Carlo Bartolomeo Rastrelli

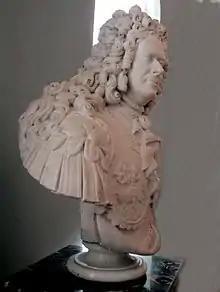
Bust of Alexander Menshikov, the marble copy.

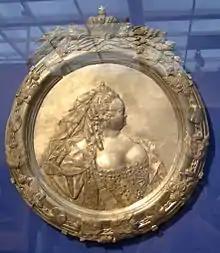
Elizabeth of Russia, gilded tin.

In Russia Rastrelli initially worked primarily as an architect. He participated in the planning of Vasilyevsky Island and in the construction of the palace in Strelna. He also proposed his design of the building of the Senate, made models of hydraulic machines and fountains, and taught at the Academy of Sciences. However, he soon started experiencing a strong competition from Jean-Baptiste Alexandre Le Blond, an architect who also moved to Russia in 1716, and focused on sculpture. His first significant work was bust of Alexander Menshikov, which he completed by the end of 1716 using lead (currently in a private collection in Paris), and in 1717 cast in bronze. A marble copy of the bust was created in the 1740s by Vitali.